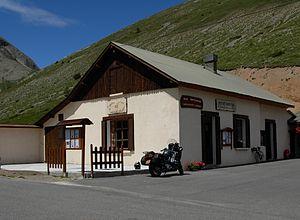
Le col du Noyer est un col séparant les vallées du Champsaur et du Dévoluy dans les Hautes-Alpes. D'une altitude de 1 664 m, il est situé entre le Pic Ponsin et la Tête du Tourneau. Il franchit l'arête orientale du massif calcaire du Dévoluy.